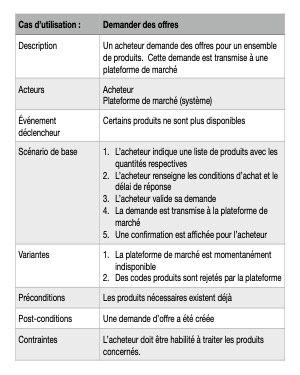
Exemple de descriptif de cas d'utilisation
Un cas d'utilisation, ou cas d'usage, définit en génie logiciel et en ingénierie des systèmes une manière d'utiliser un système qui a une valeur ou une utilité pour les acteurs impliqués. Le cas d'utilisation correspond à un ensemble d'actions réalisées par le système en interaction avec les acteurs en vue d'une finalité. L'ensemble des cas d'utilisation permet ainsi de décrire les exigences fonctionnelles d'un système en adoptant le point de vue et le langage de l'utilisateur final.